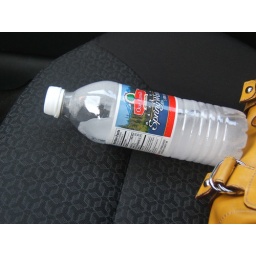
so cold that my water froze while i was in the bar